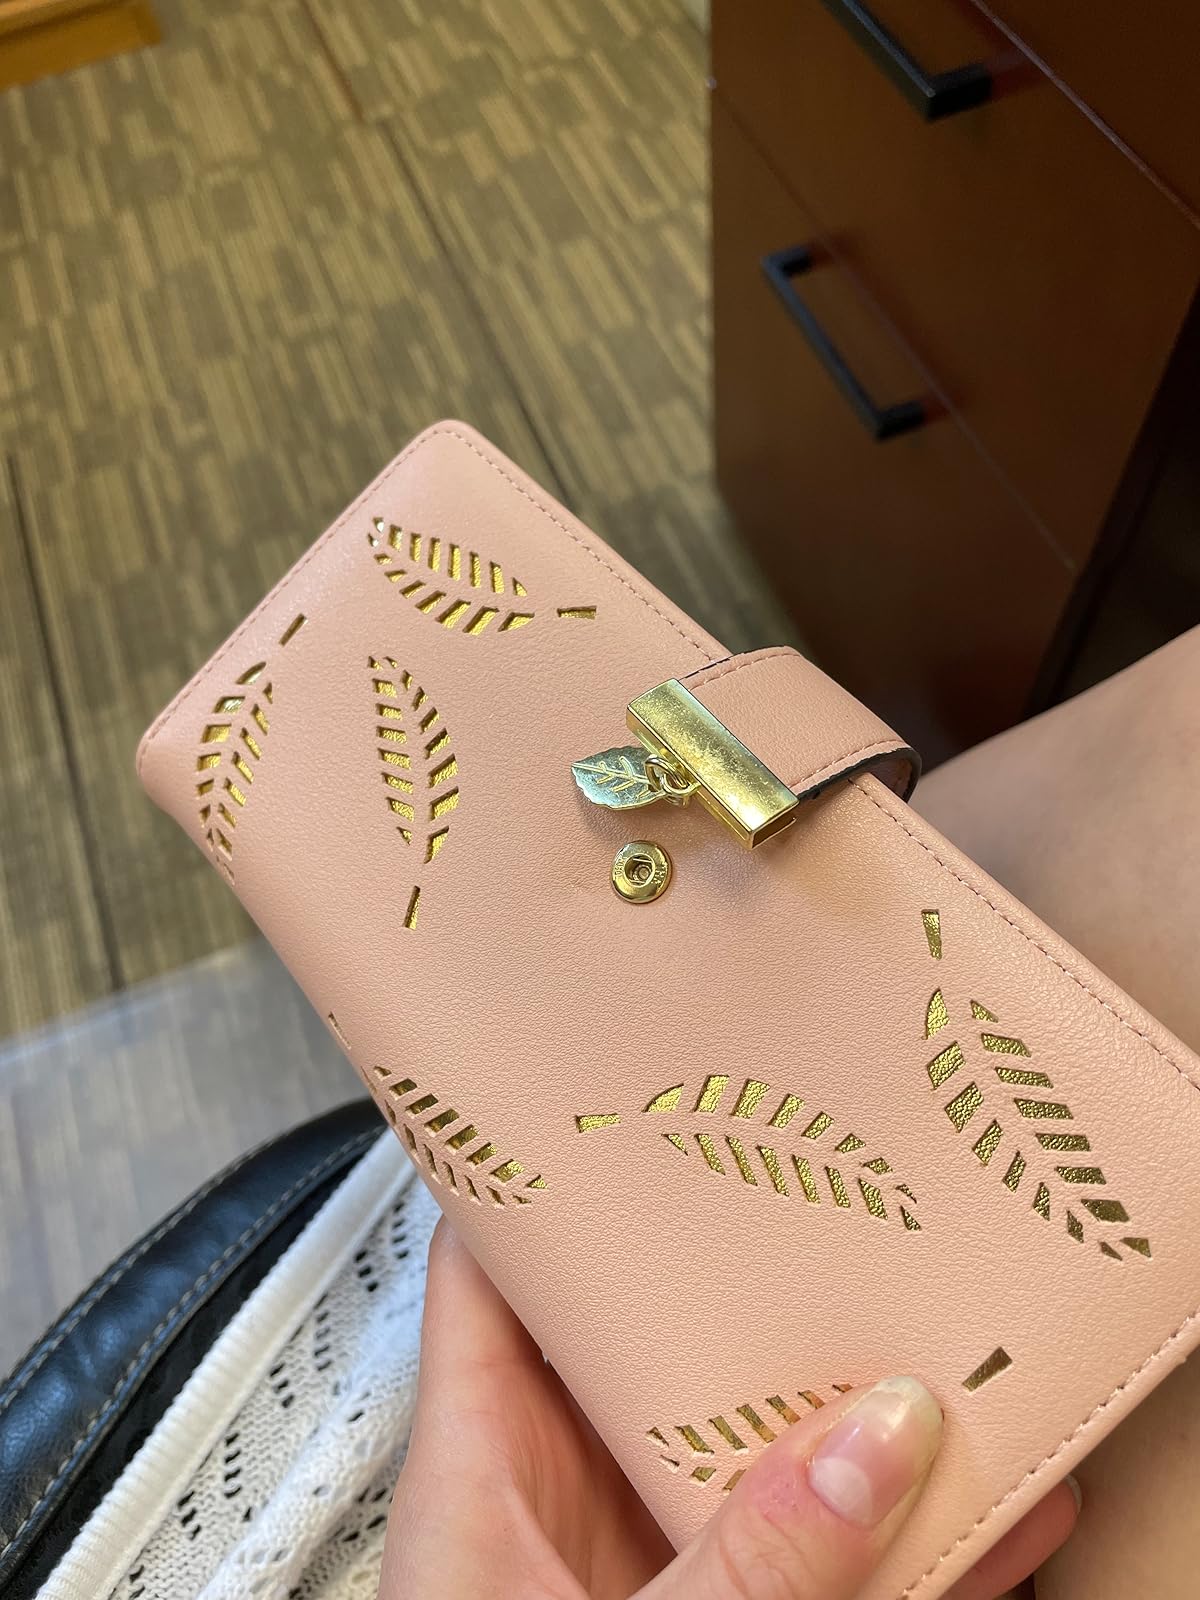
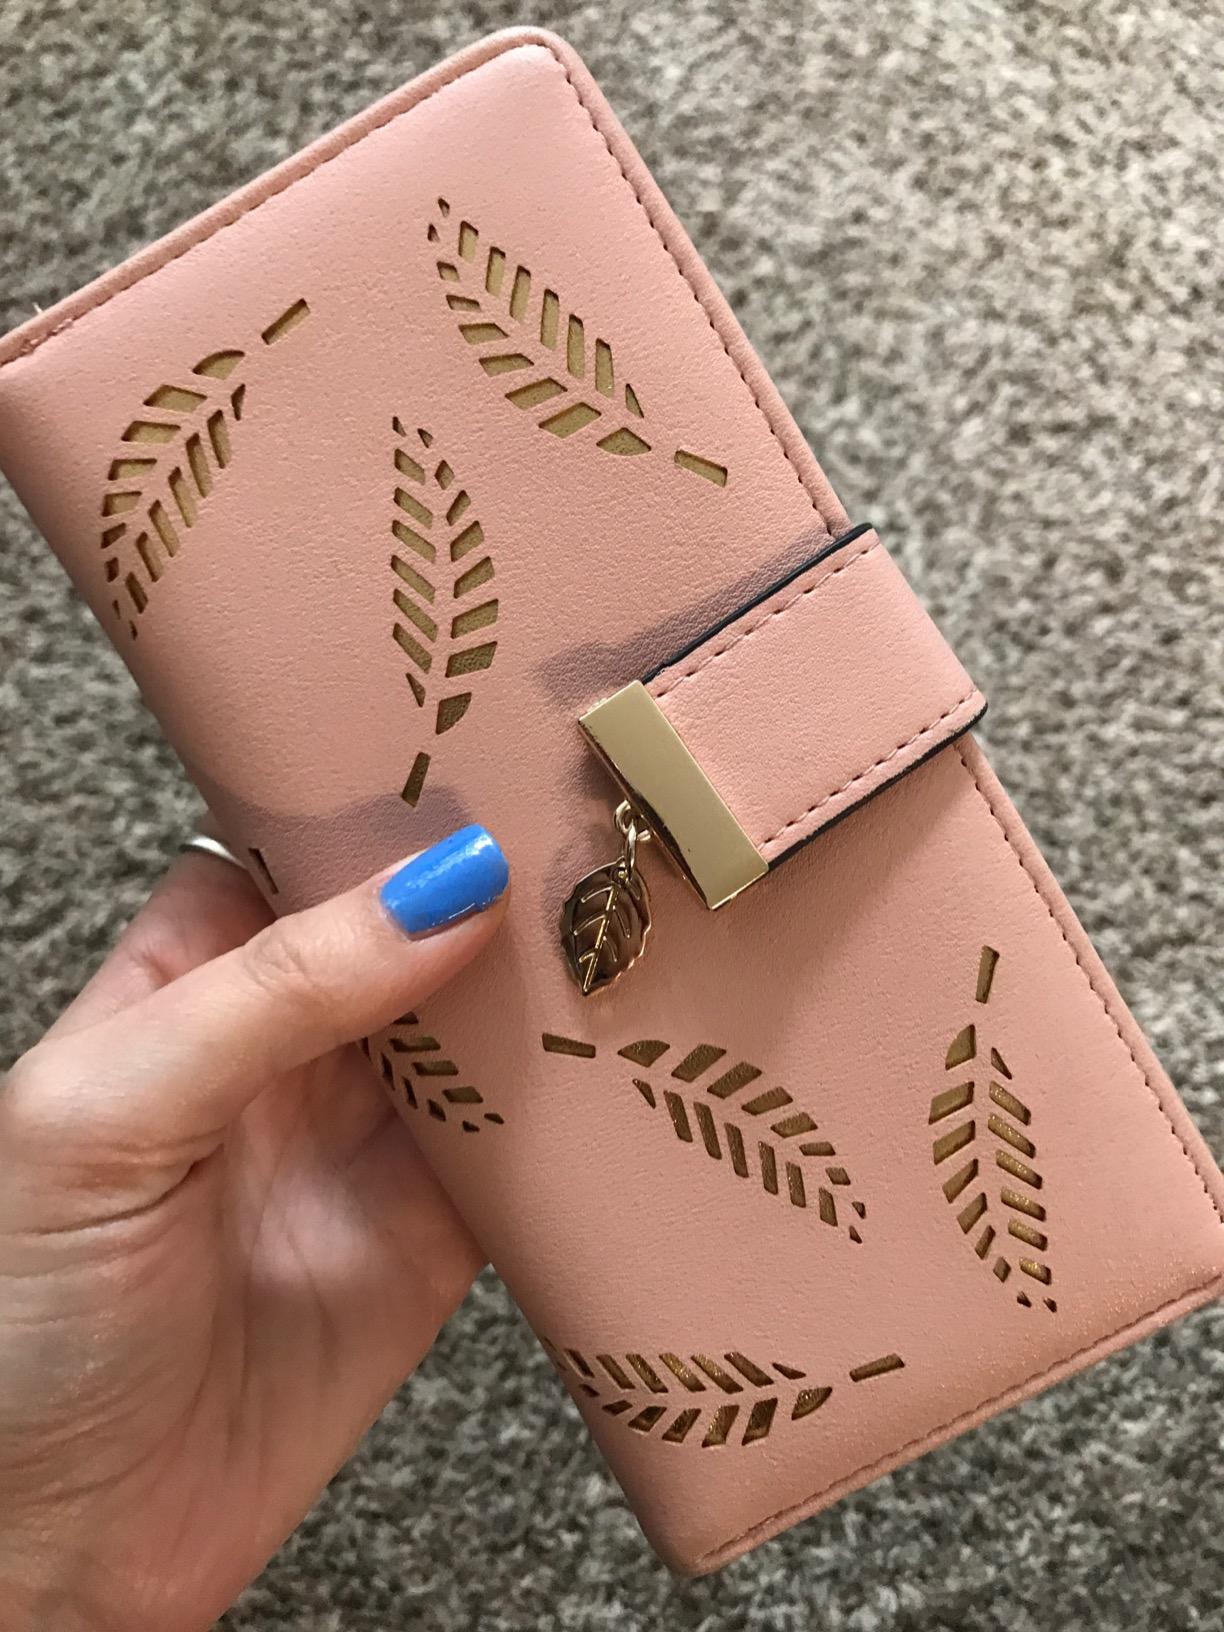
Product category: accessories_handbag
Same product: yes